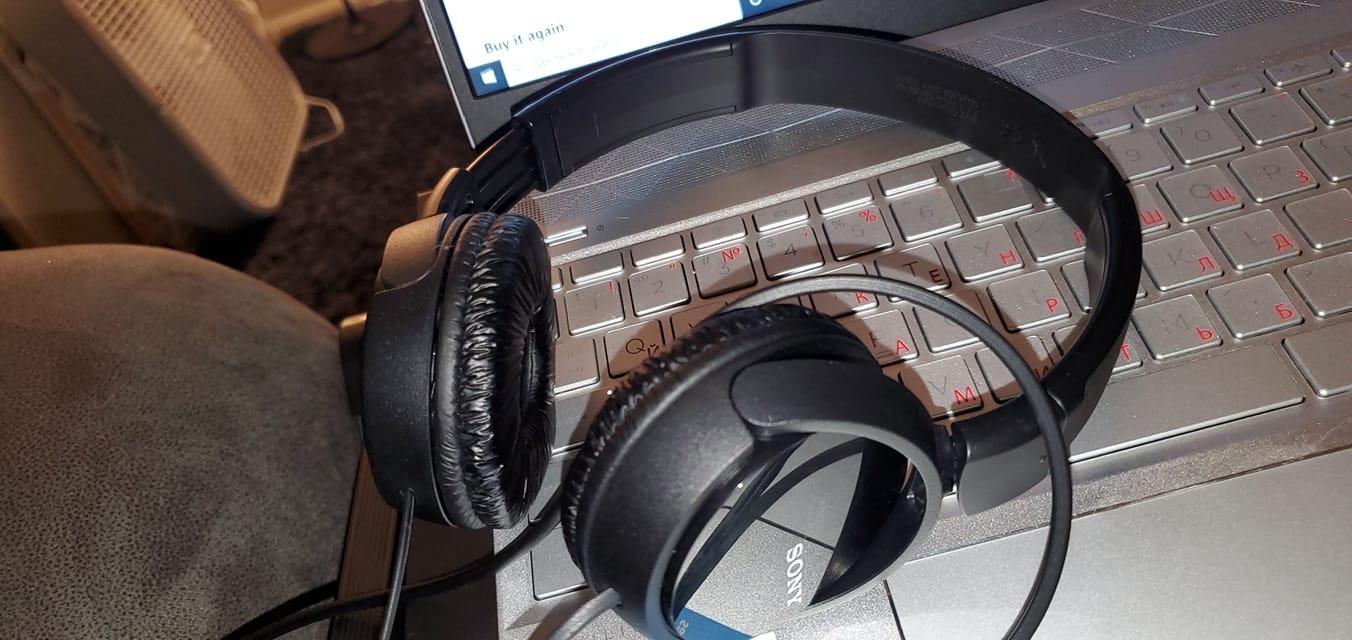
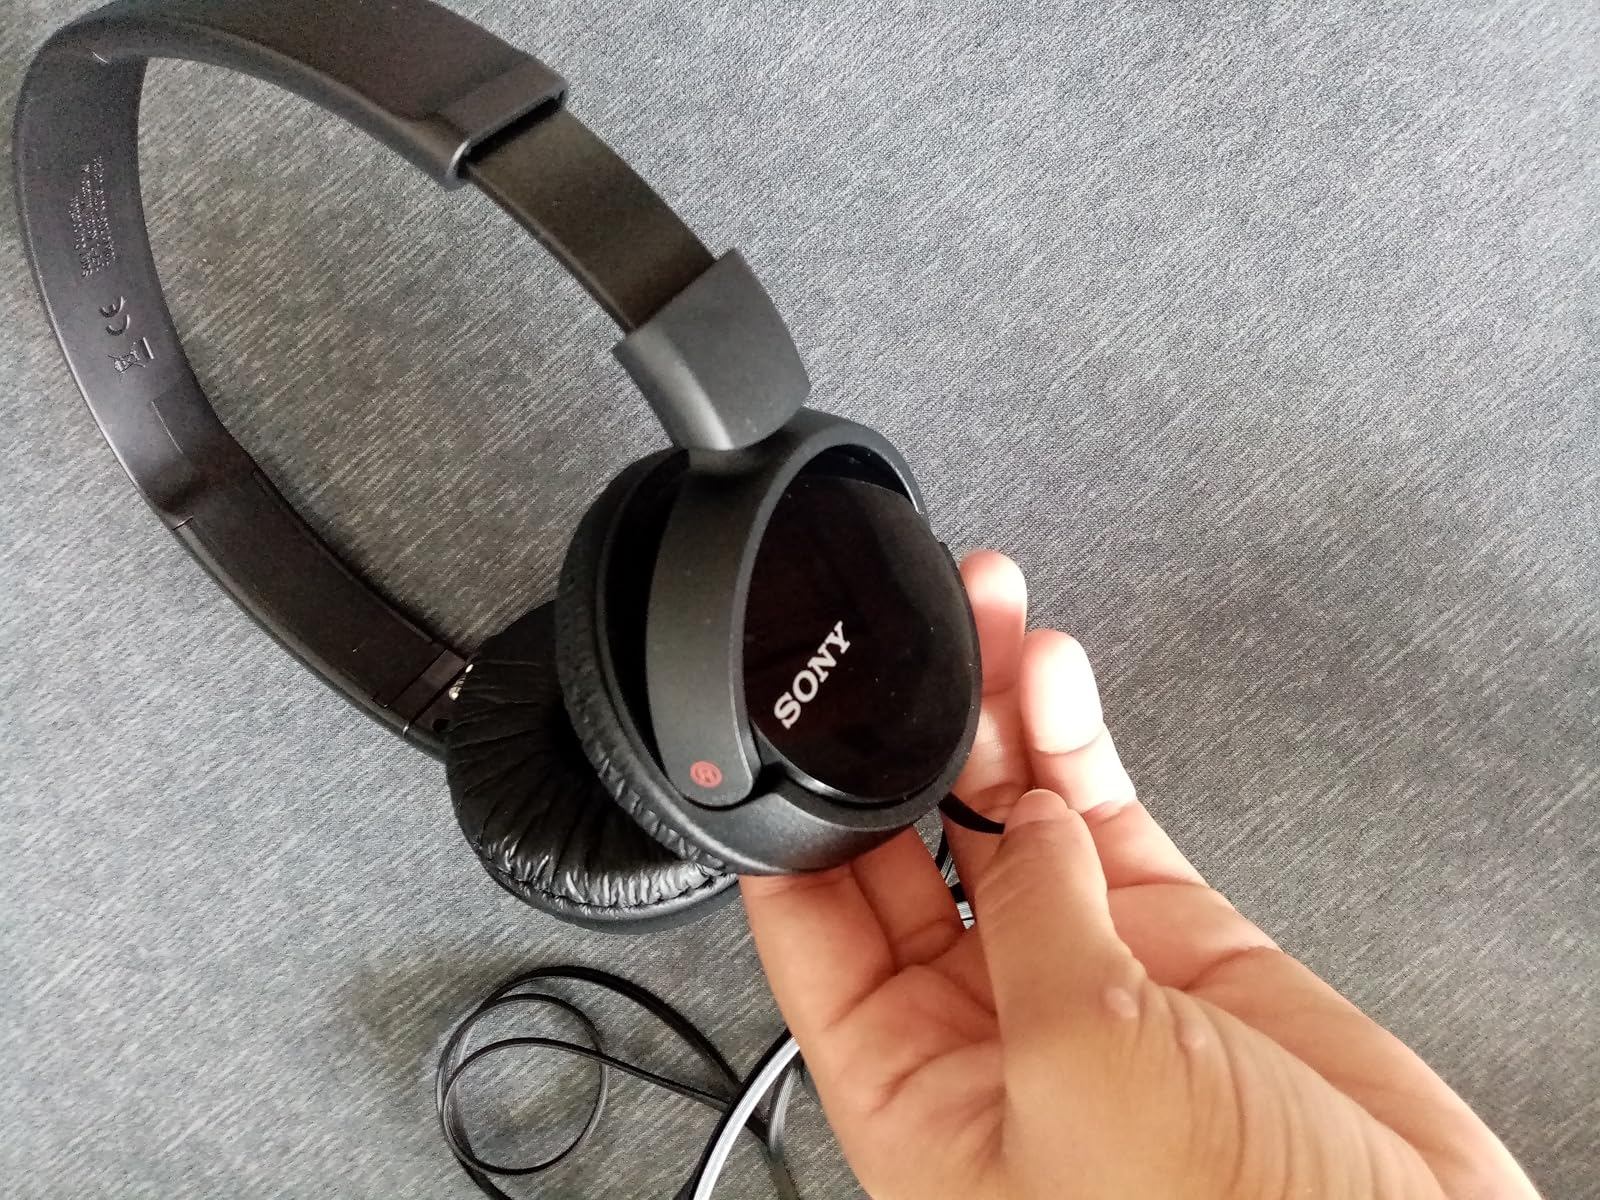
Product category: headphones
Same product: yes